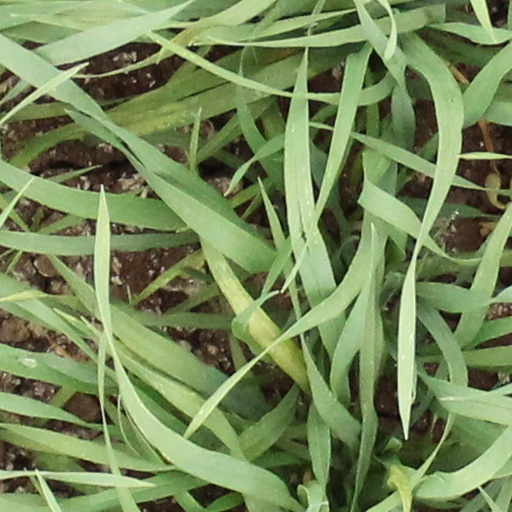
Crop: wheat